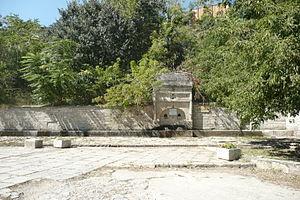
Kavarna est une ville de le nord-est de la Bulgarie sur la mer Noire.